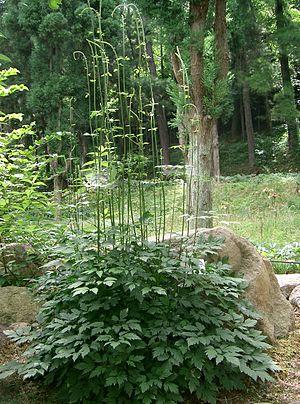
Actaea simplex, ou cierge d'argent, est une espèce de plantes à fleurs du genre Actaea appartenant à la famille des Ranunculaceae originaire du Japon, d'une partie orientale de la Mongolie et de l'Extrême-Orient russe, de Sakhaline aux îles Kouriles et de Sibérie orientale au Kamtchatka.